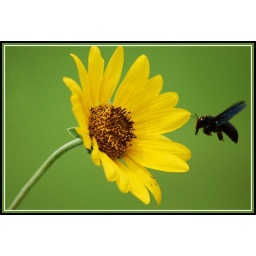
black bee near to flower